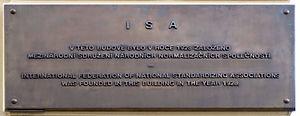
L'Organisation internationale de normalisation, généralement désigné sous son sigle : ISO, choisi pour être le sigle identique dans toutes les langues — un exemple de normalisation, est un organisme de normalisation international composé de représentants d'organisations nationales de normalisation de 164 pays.